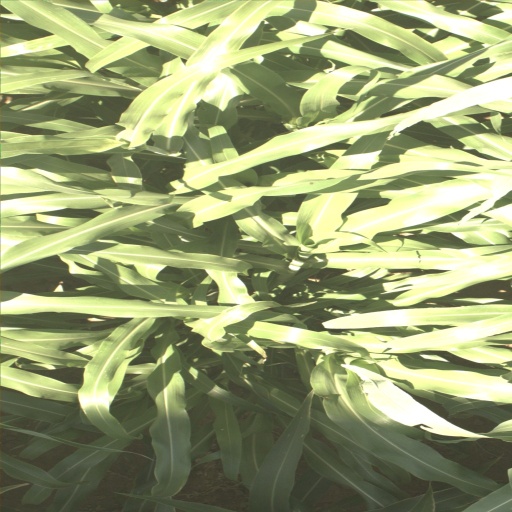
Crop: sorghum